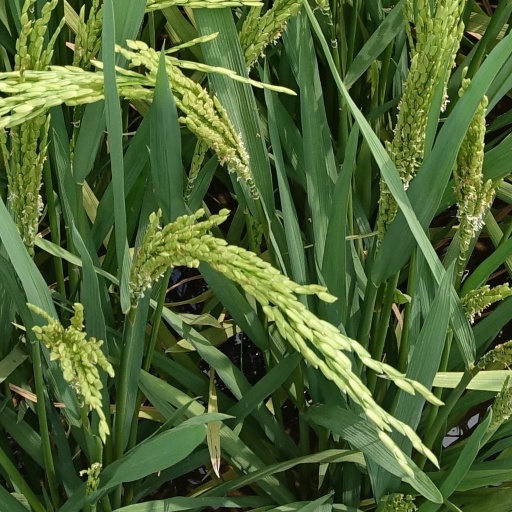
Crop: rice